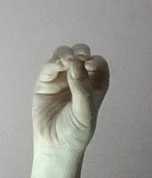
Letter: ha